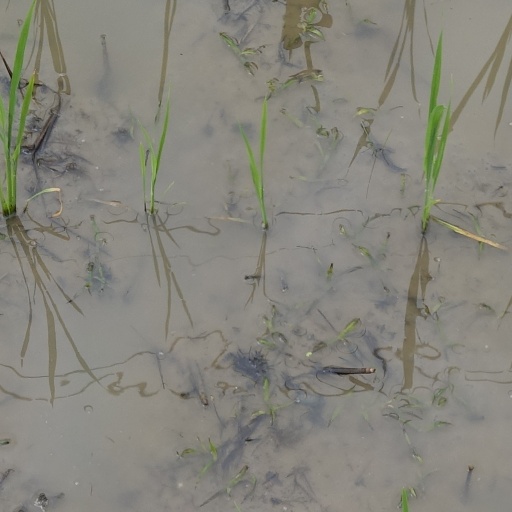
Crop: rice